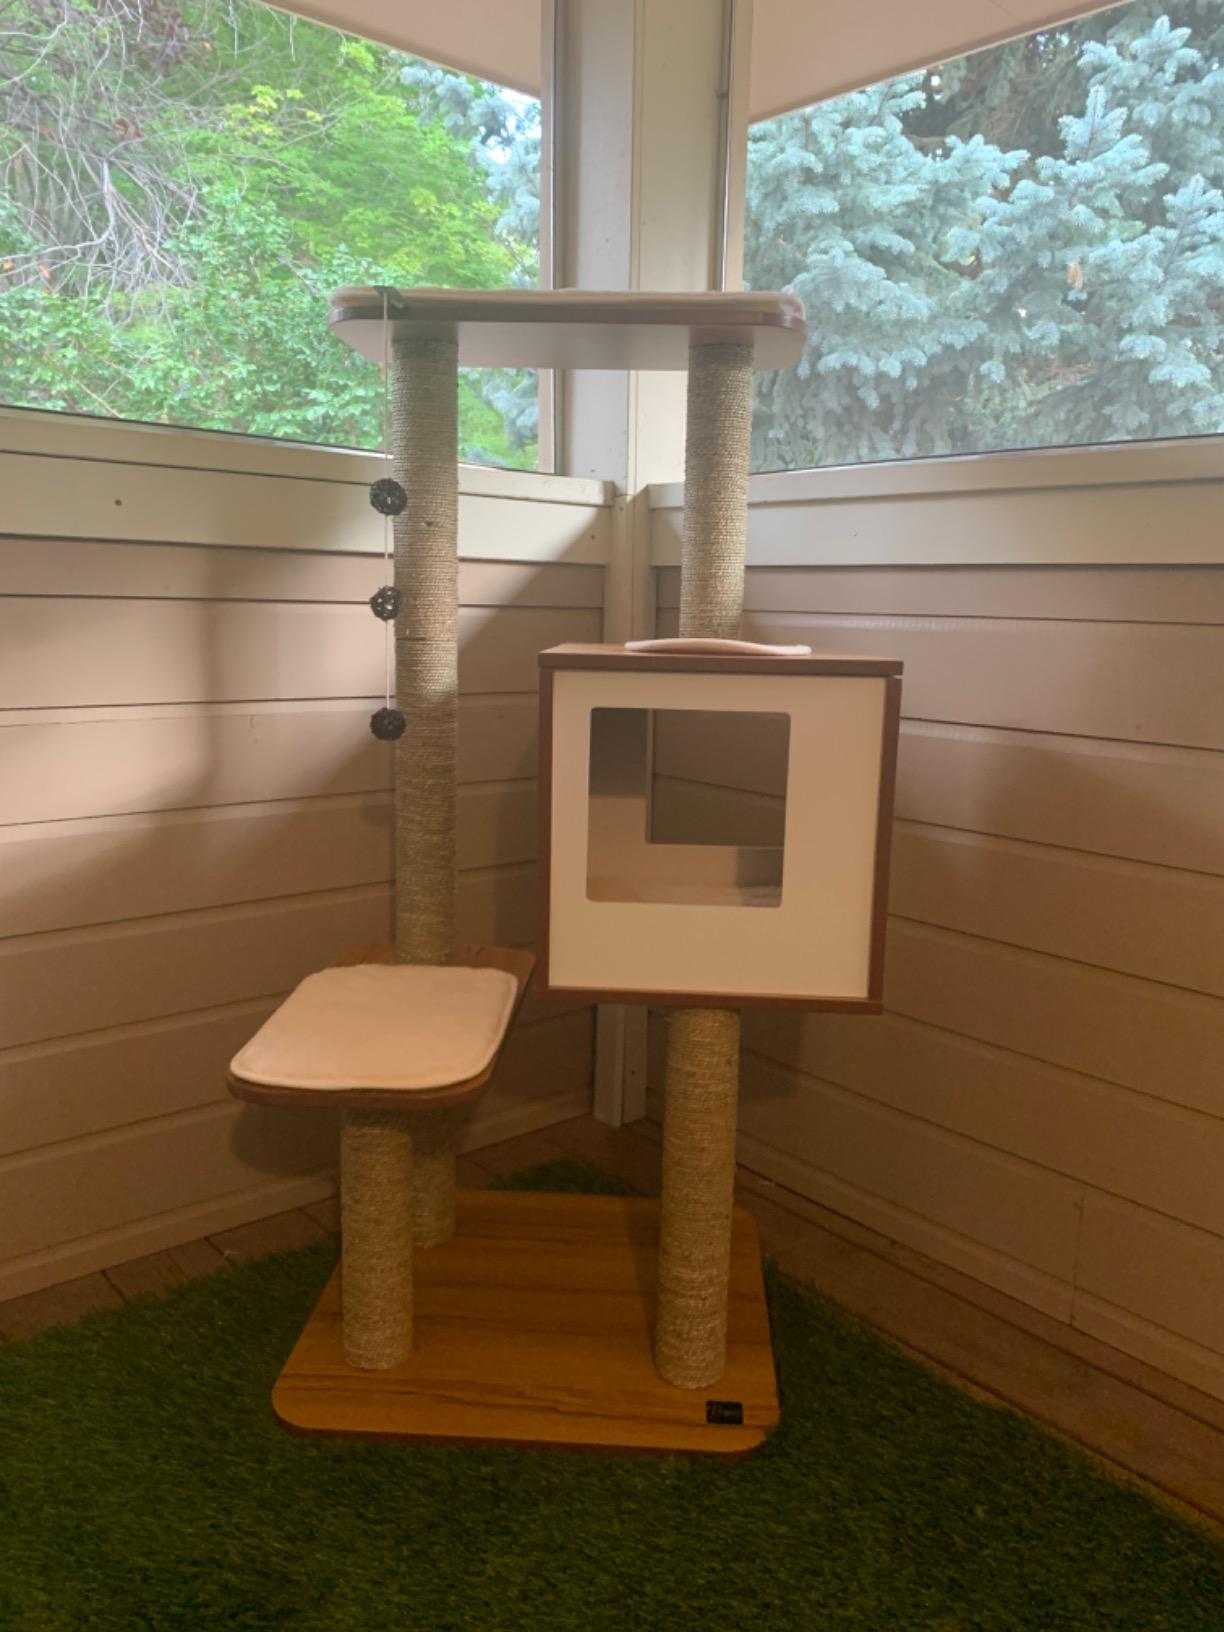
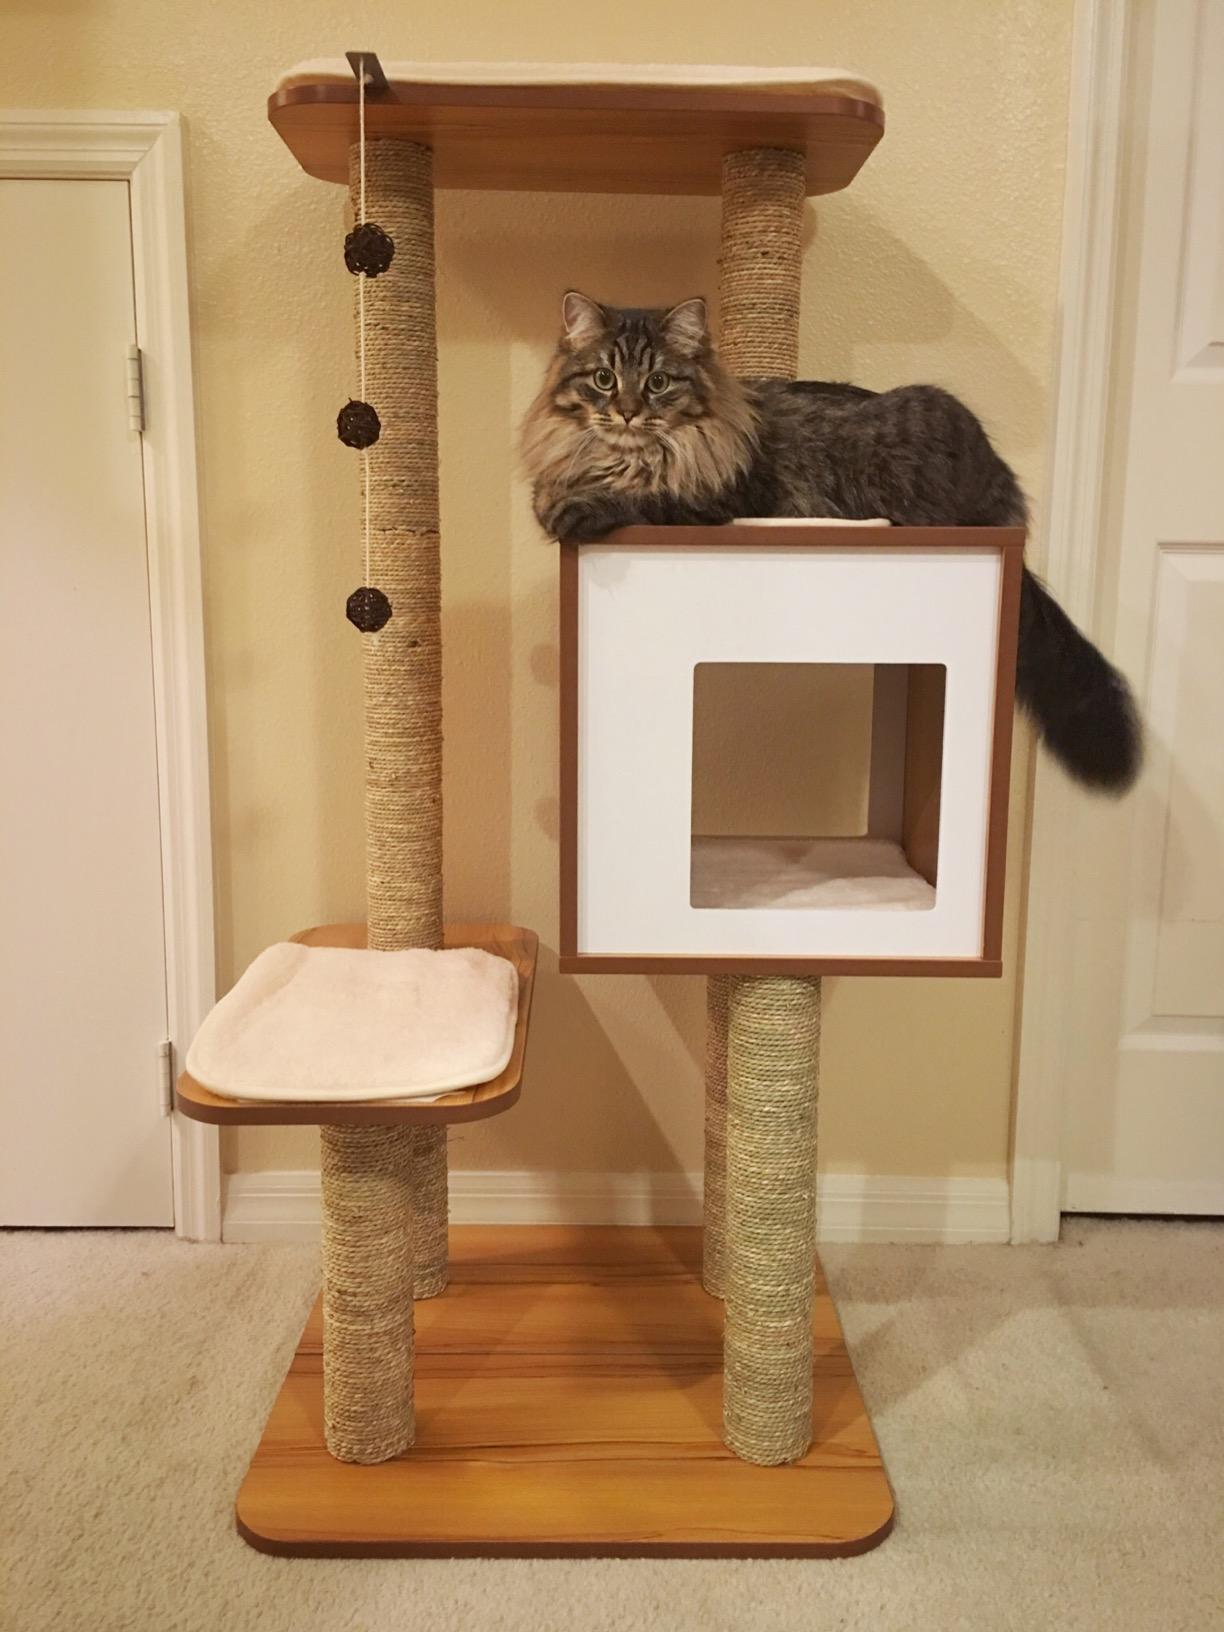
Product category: items_cat tree
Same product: yes